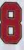
Number: 8